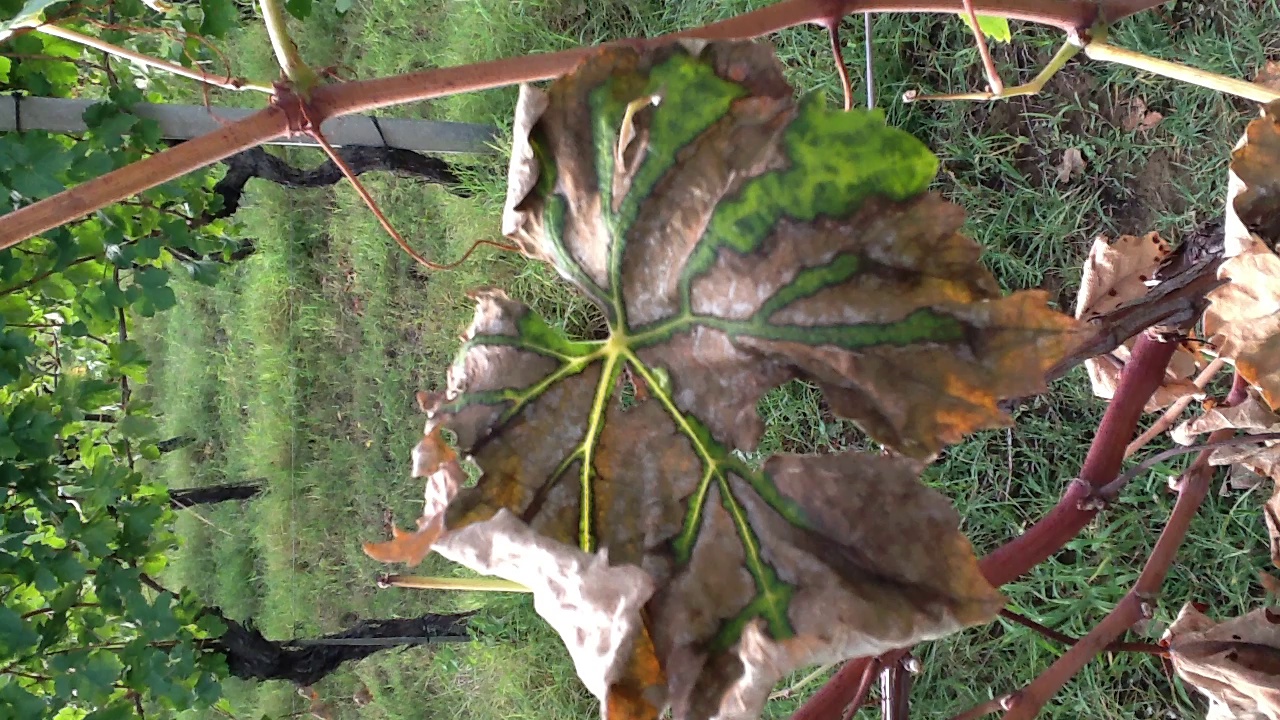
Label: esca